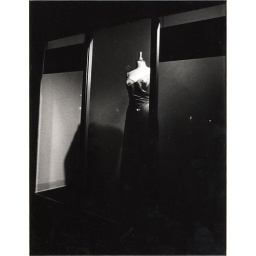
dress in window